Thaddeus Kosciuszko National Memorial

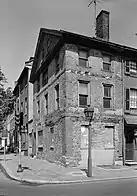
Thaddeus Kosciuszko House in May 1972, prior to its restoration

Thaddeus Kosciuszko National Memorial preserves the home of Tadeusz (Thaddeus) Kościuszko at 301 Pine Street in Philadelphia, Pennsylvania. The life and work of the Polish patriot and hero of the American Revolution are commemorated here.